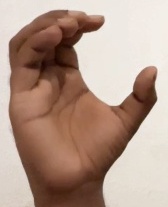
ASL sign: C